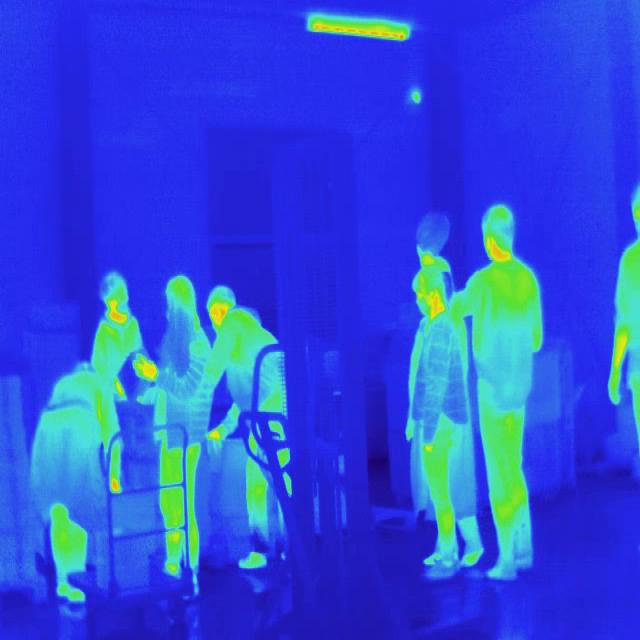
Detected objects:
label: person
label: person
label: person
label: person
label: person
label: person
label: person